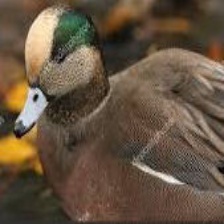
Species: AMERICAN WIGEON
Scientific name: MARECA AMERICANA
ImageNet parent category: drake